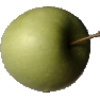
Label: Apple Granny Smith 1